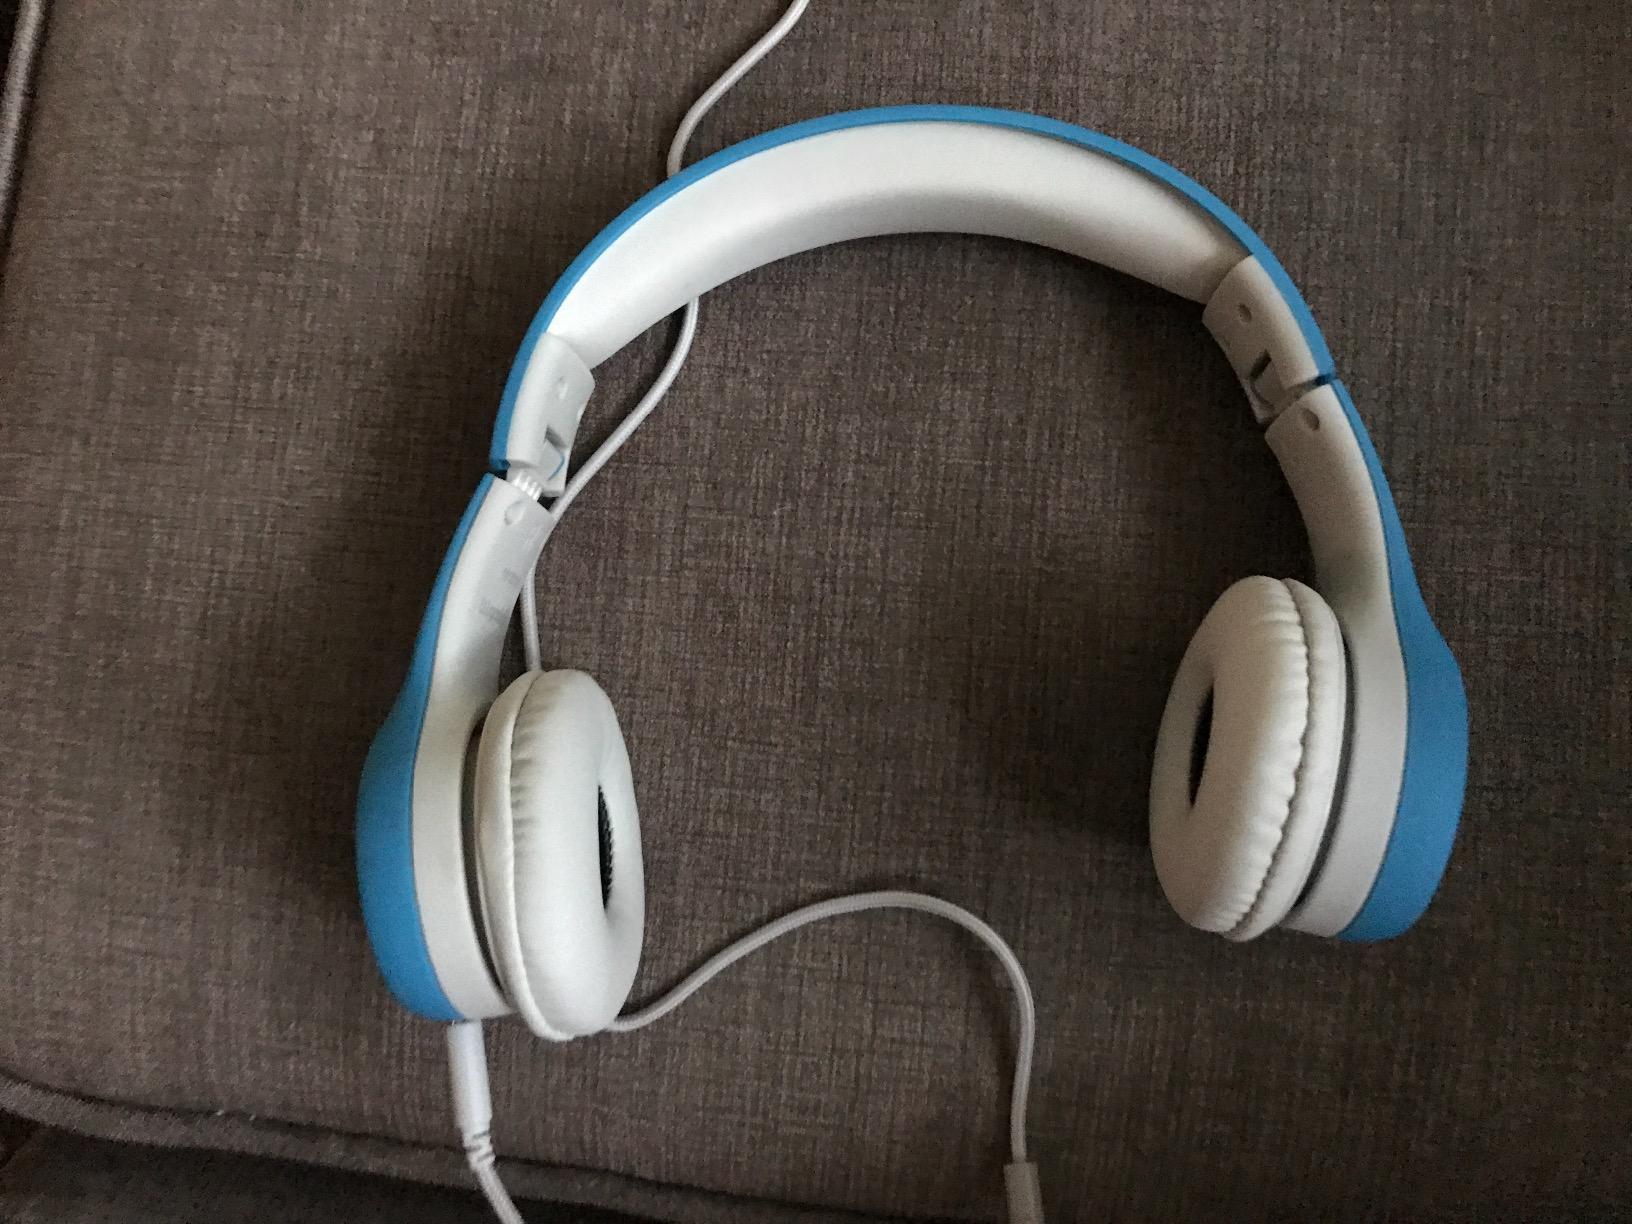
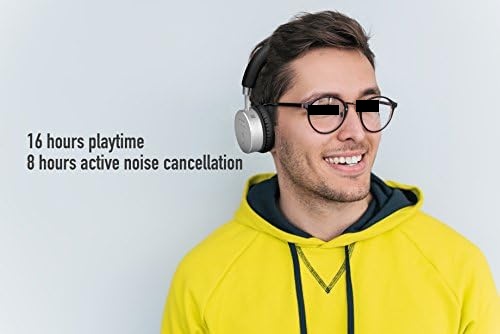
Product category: headphones
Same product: no